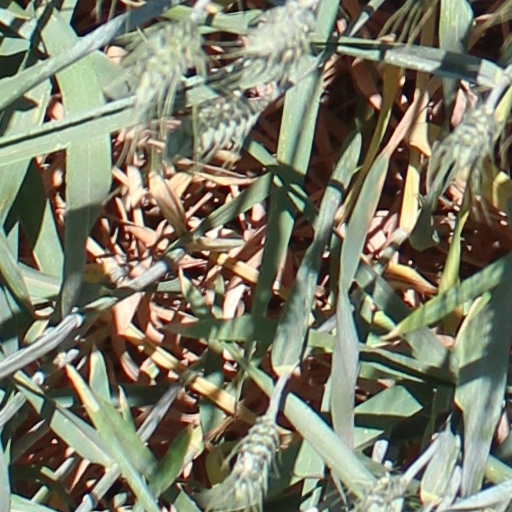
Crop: wheat